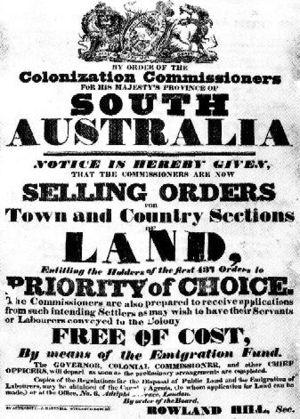
L’Australie-Méridionale est un État de l'Australie situé au centre de la partie méridionale de l'île principale. Il occupe quelques-unes des régions les plus désertiques de l'île et avec une superficie de 984 377 km², c'est le quatrième État d'Australie par sa superficie. Il est bordé à l'ouest par l'Australie-Occidentale, au nord par le Territoire du Nord et le Queensland, à l'est par le Queensland, la Nouvelle-Galles du Sud et l'État de Victoria et au sud par la Grande Baie australienne et l'océan Indien – océan Antarctique pour les Australiens.